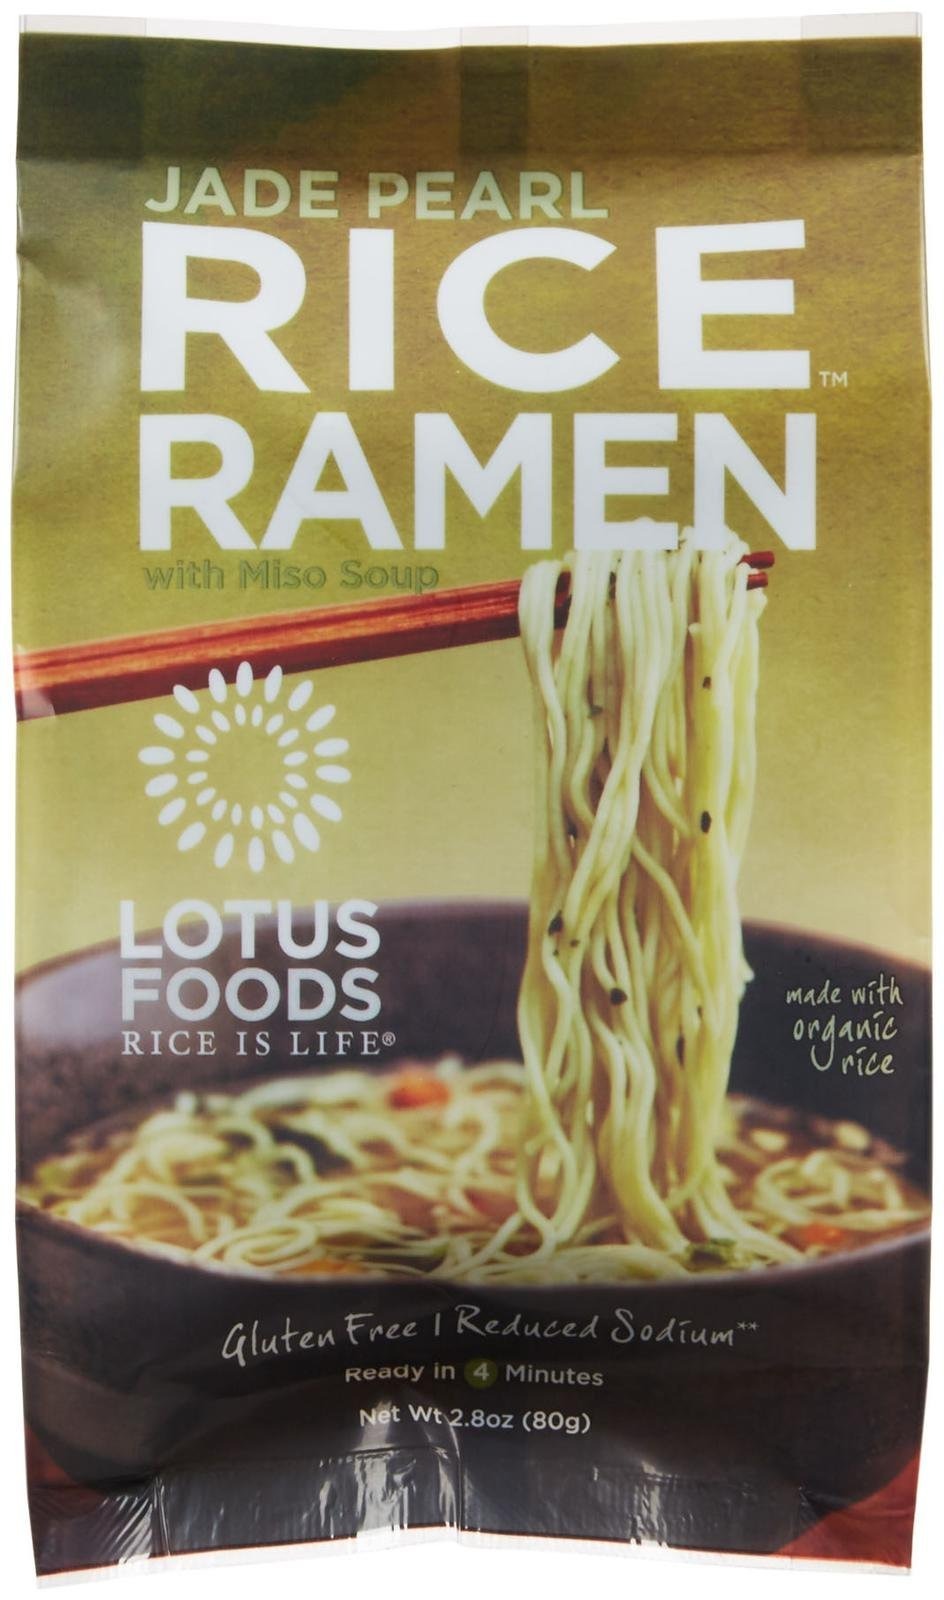
Item Name: Lotus Foods Organic Ramen Miso Soup Mix-Jade Pearl-2.8 oz
Value: nan
Unit: None

Price: 2.28